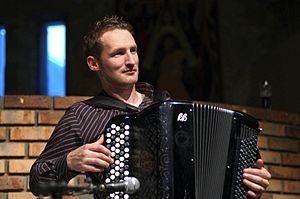
Régis Huiban, né le 29 septembre 1974 à Villeneuve-Saint-Georges, est un musicien et compositeur breton. Il a intégré l’accordéon chromatique et son swing à la musique traditionnelle bretonne, développant ainsi la présence de l'accordéon en Bretagne.
Le prix musical Produit en Bretagne, dénommé grand prix du disque Produit en Bretagne jusqu'en 2015, est un concours musical annuel organisé par la marque collective Produit en Bretagne depuis 1998. Il concerne les disques autoproduits ou produits par des sociétés installées en Bretagne et est ouvert à tous style musical. Il a pour objectif de mettre en avant la qualité et la diversité de la production musicale en Bretagne. Les albums, classés en plusieurs catégories, sont élus par un jury et par les internautes depuis 2016.
Seven Reizh est un groupe de rock progressif français, originaire de Bretagne. Il est formé par Gérard le Dortz et Claude Mignon en 2001. Influencé par les groupes de rock progressif tels que les Pink Floyd, Genesis et autre Camel, il mêle musique et lecture dans un livre CD dont le format rappelle les vinyles. L'œuvre est écrite en français, breton et parfois kabyle.